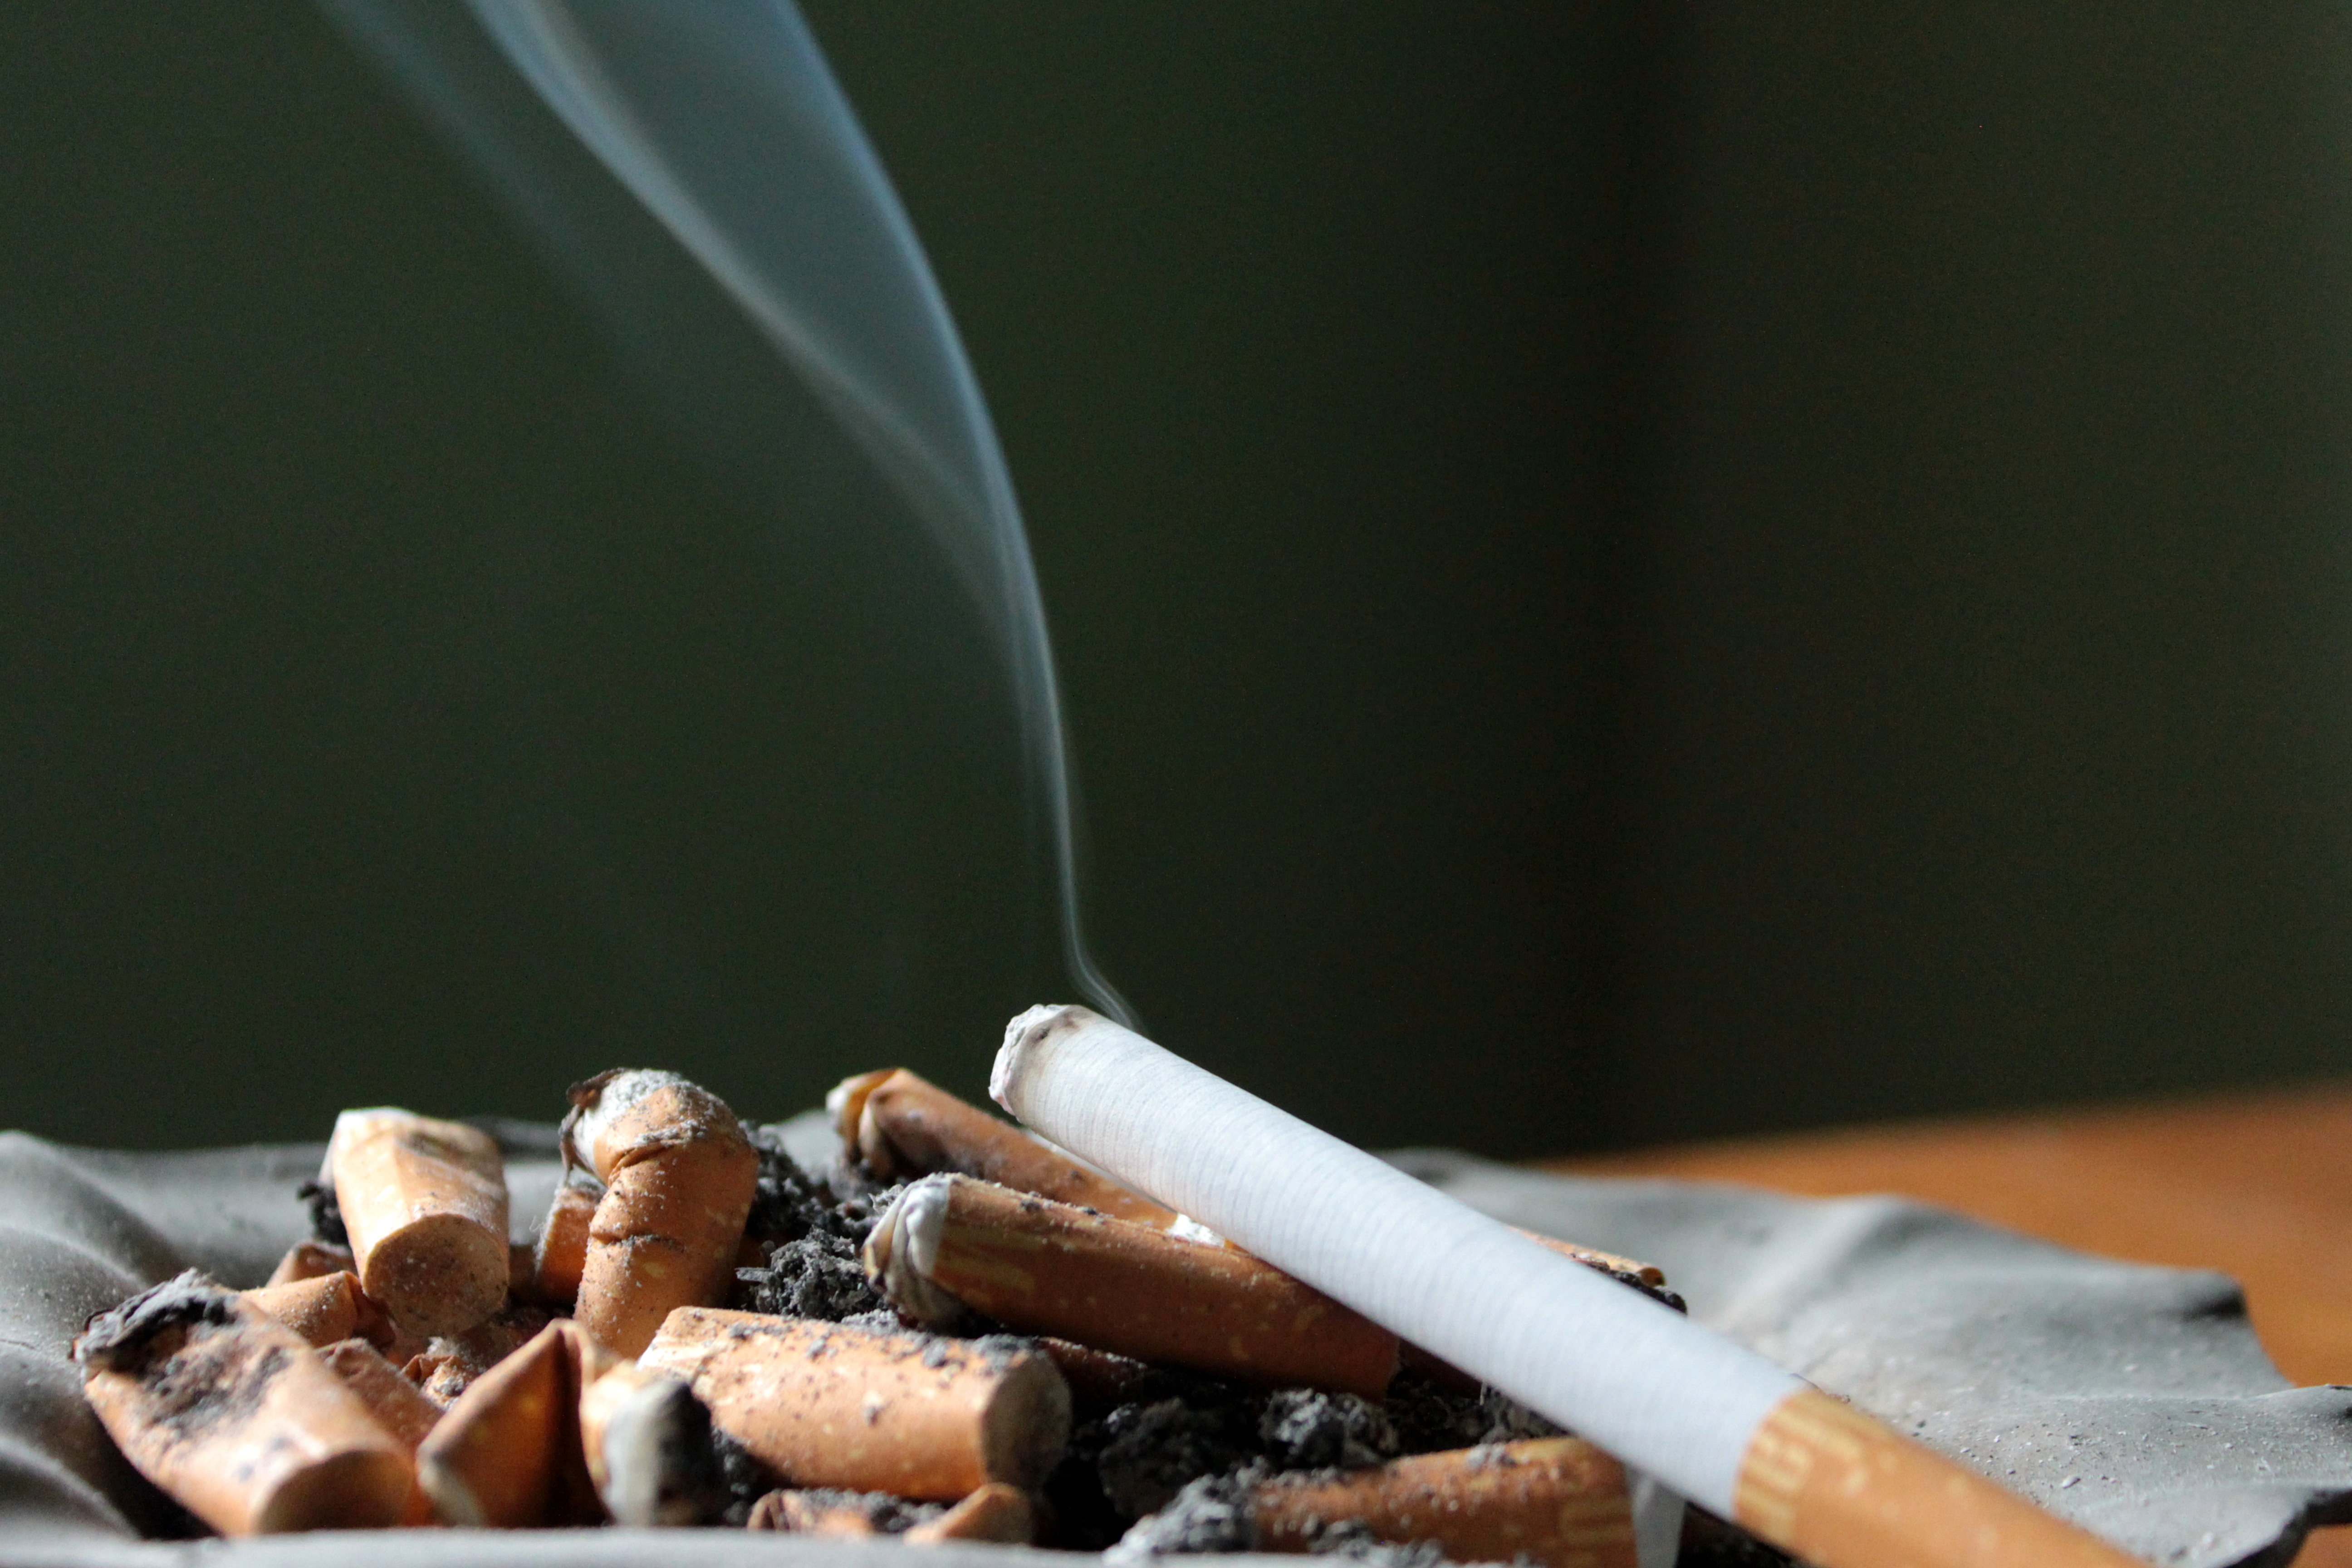
smoke, smoking, ash, cigarette, close up, tilt, macro photography, flavor, stub, cigarette end, ashtray, cigarette butts